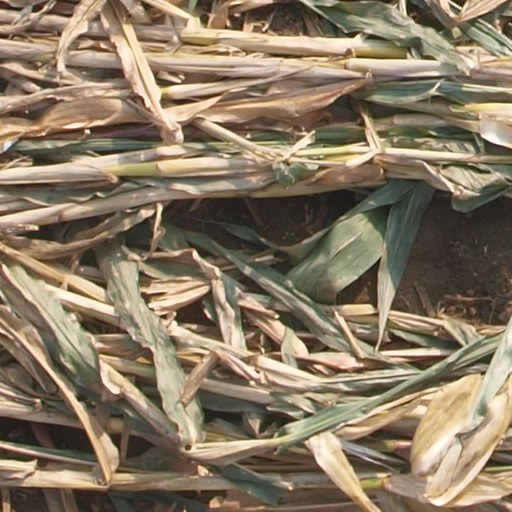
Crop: maize; corn